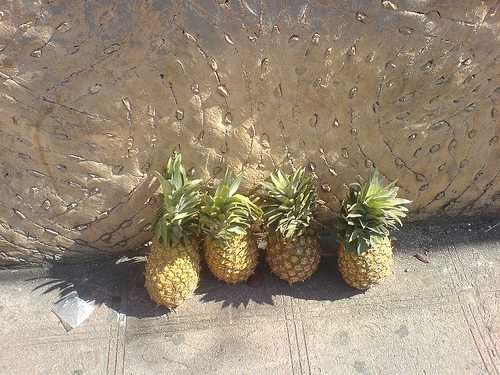
Label: Pineapple